Dùn Eibhinn

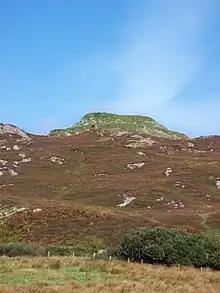
Dùn Eibhinn

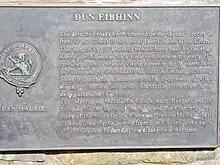
Marker at the base of Dùn Eibhinn

Dùn Eibhinn, also known as Dun Evan, Dun Eivan or Fort of Eyvind, is a hillfort located on the Inner Hebridean island of Colonsay, Scotland. The site is located at .